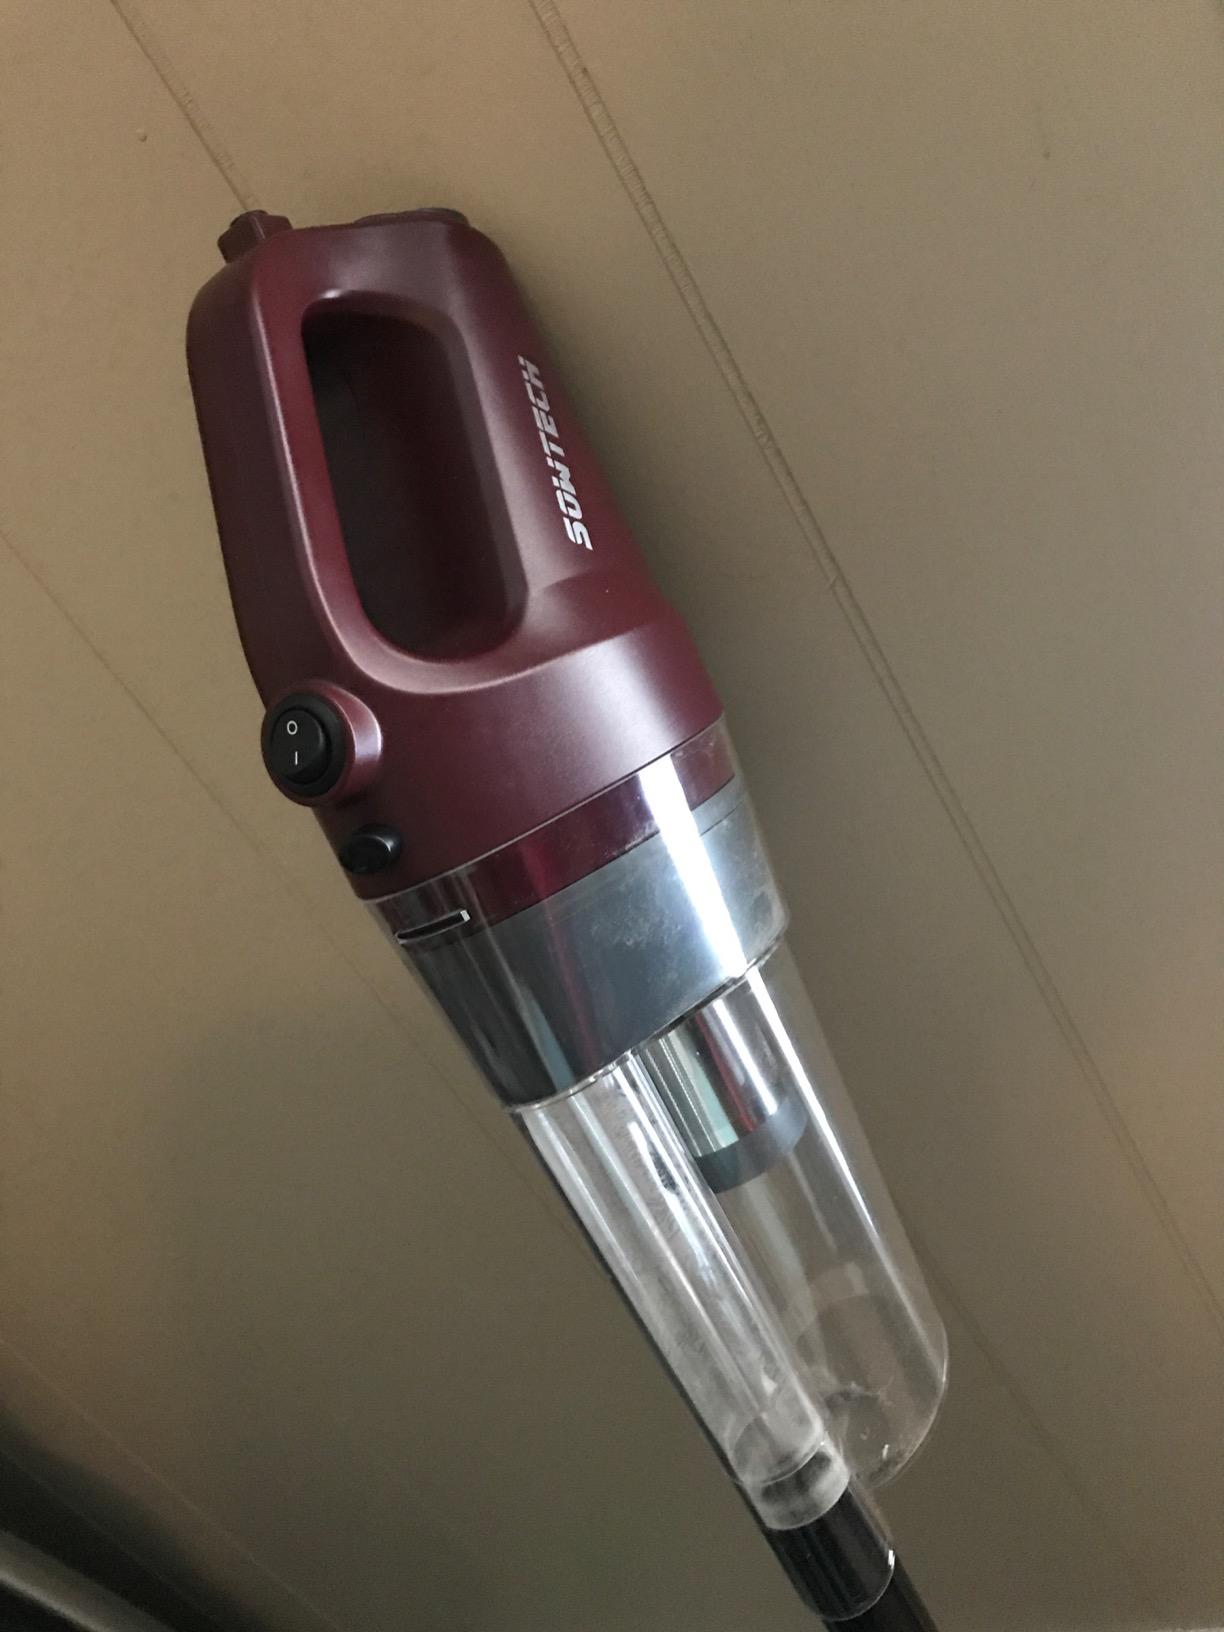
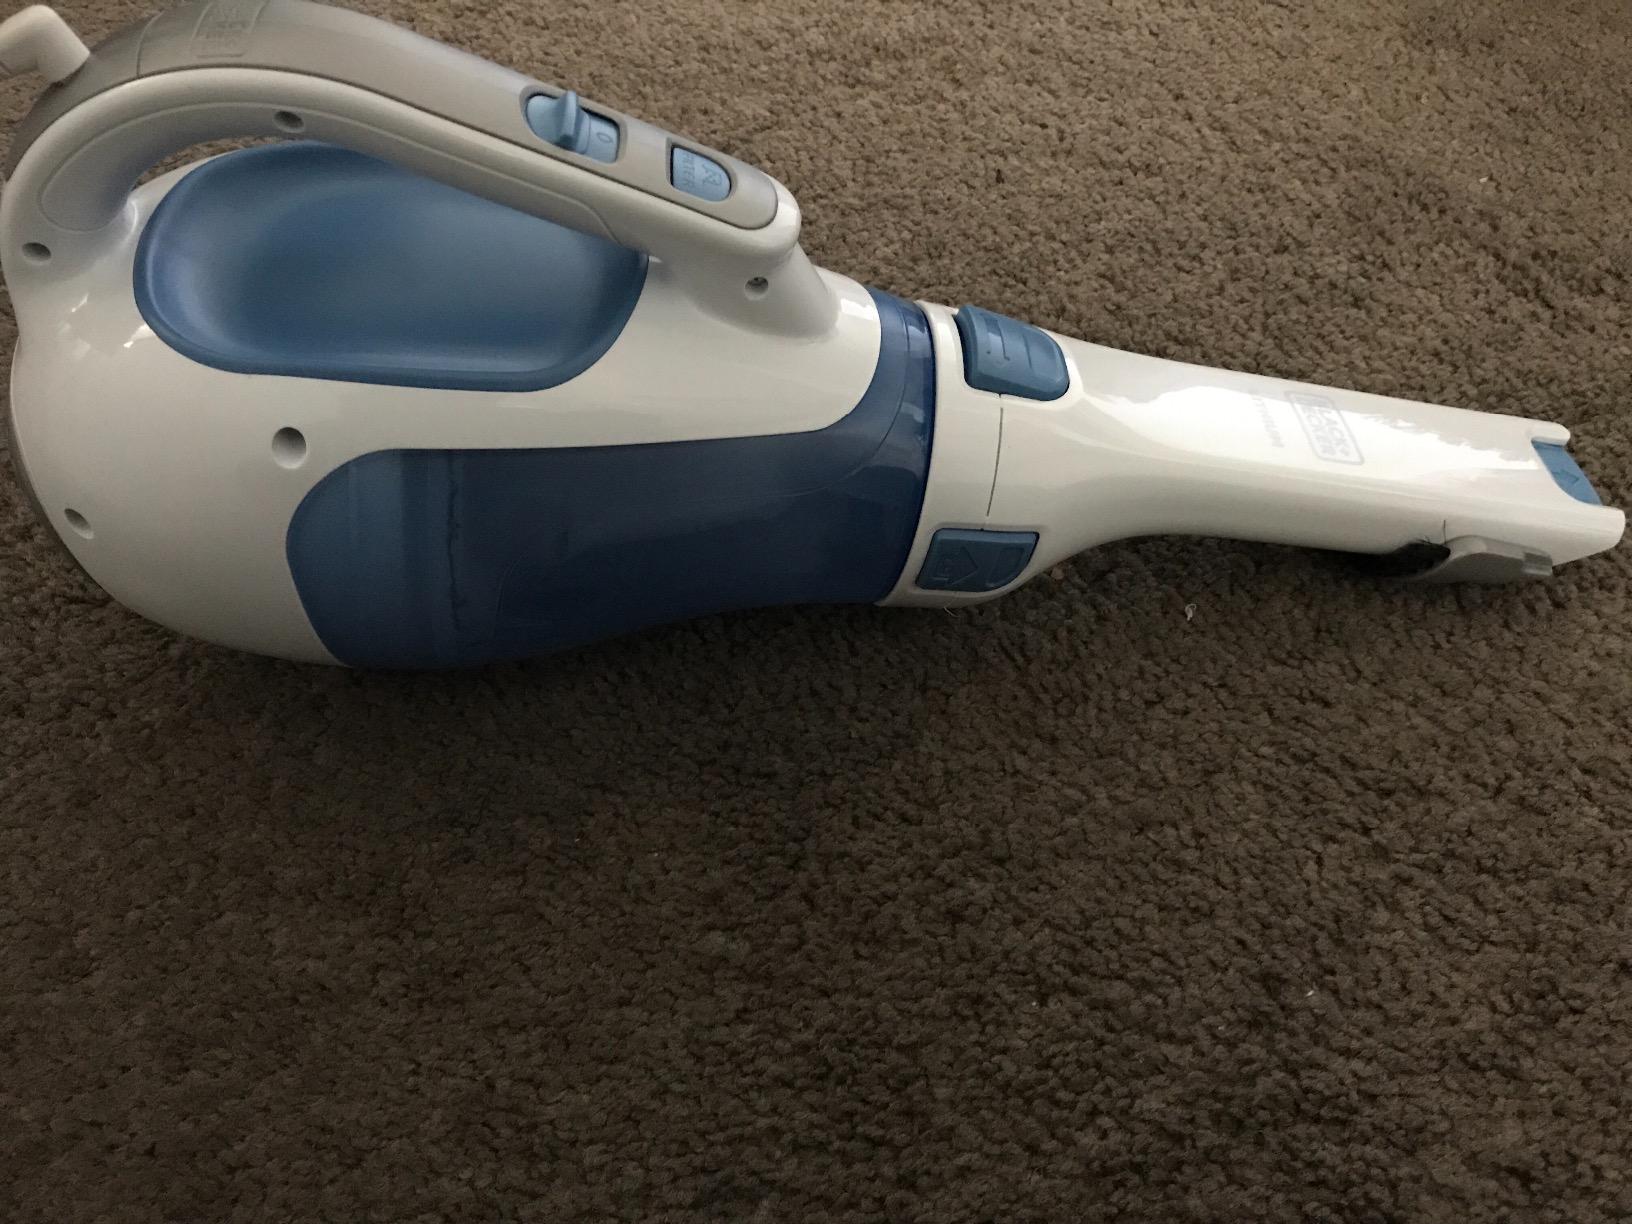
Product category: items_vacuum
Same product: no